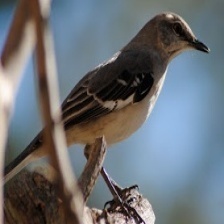
Species: NORTHERN MOCKINGBIRD
Scientific name: MIMUS POLYGLOTTOS